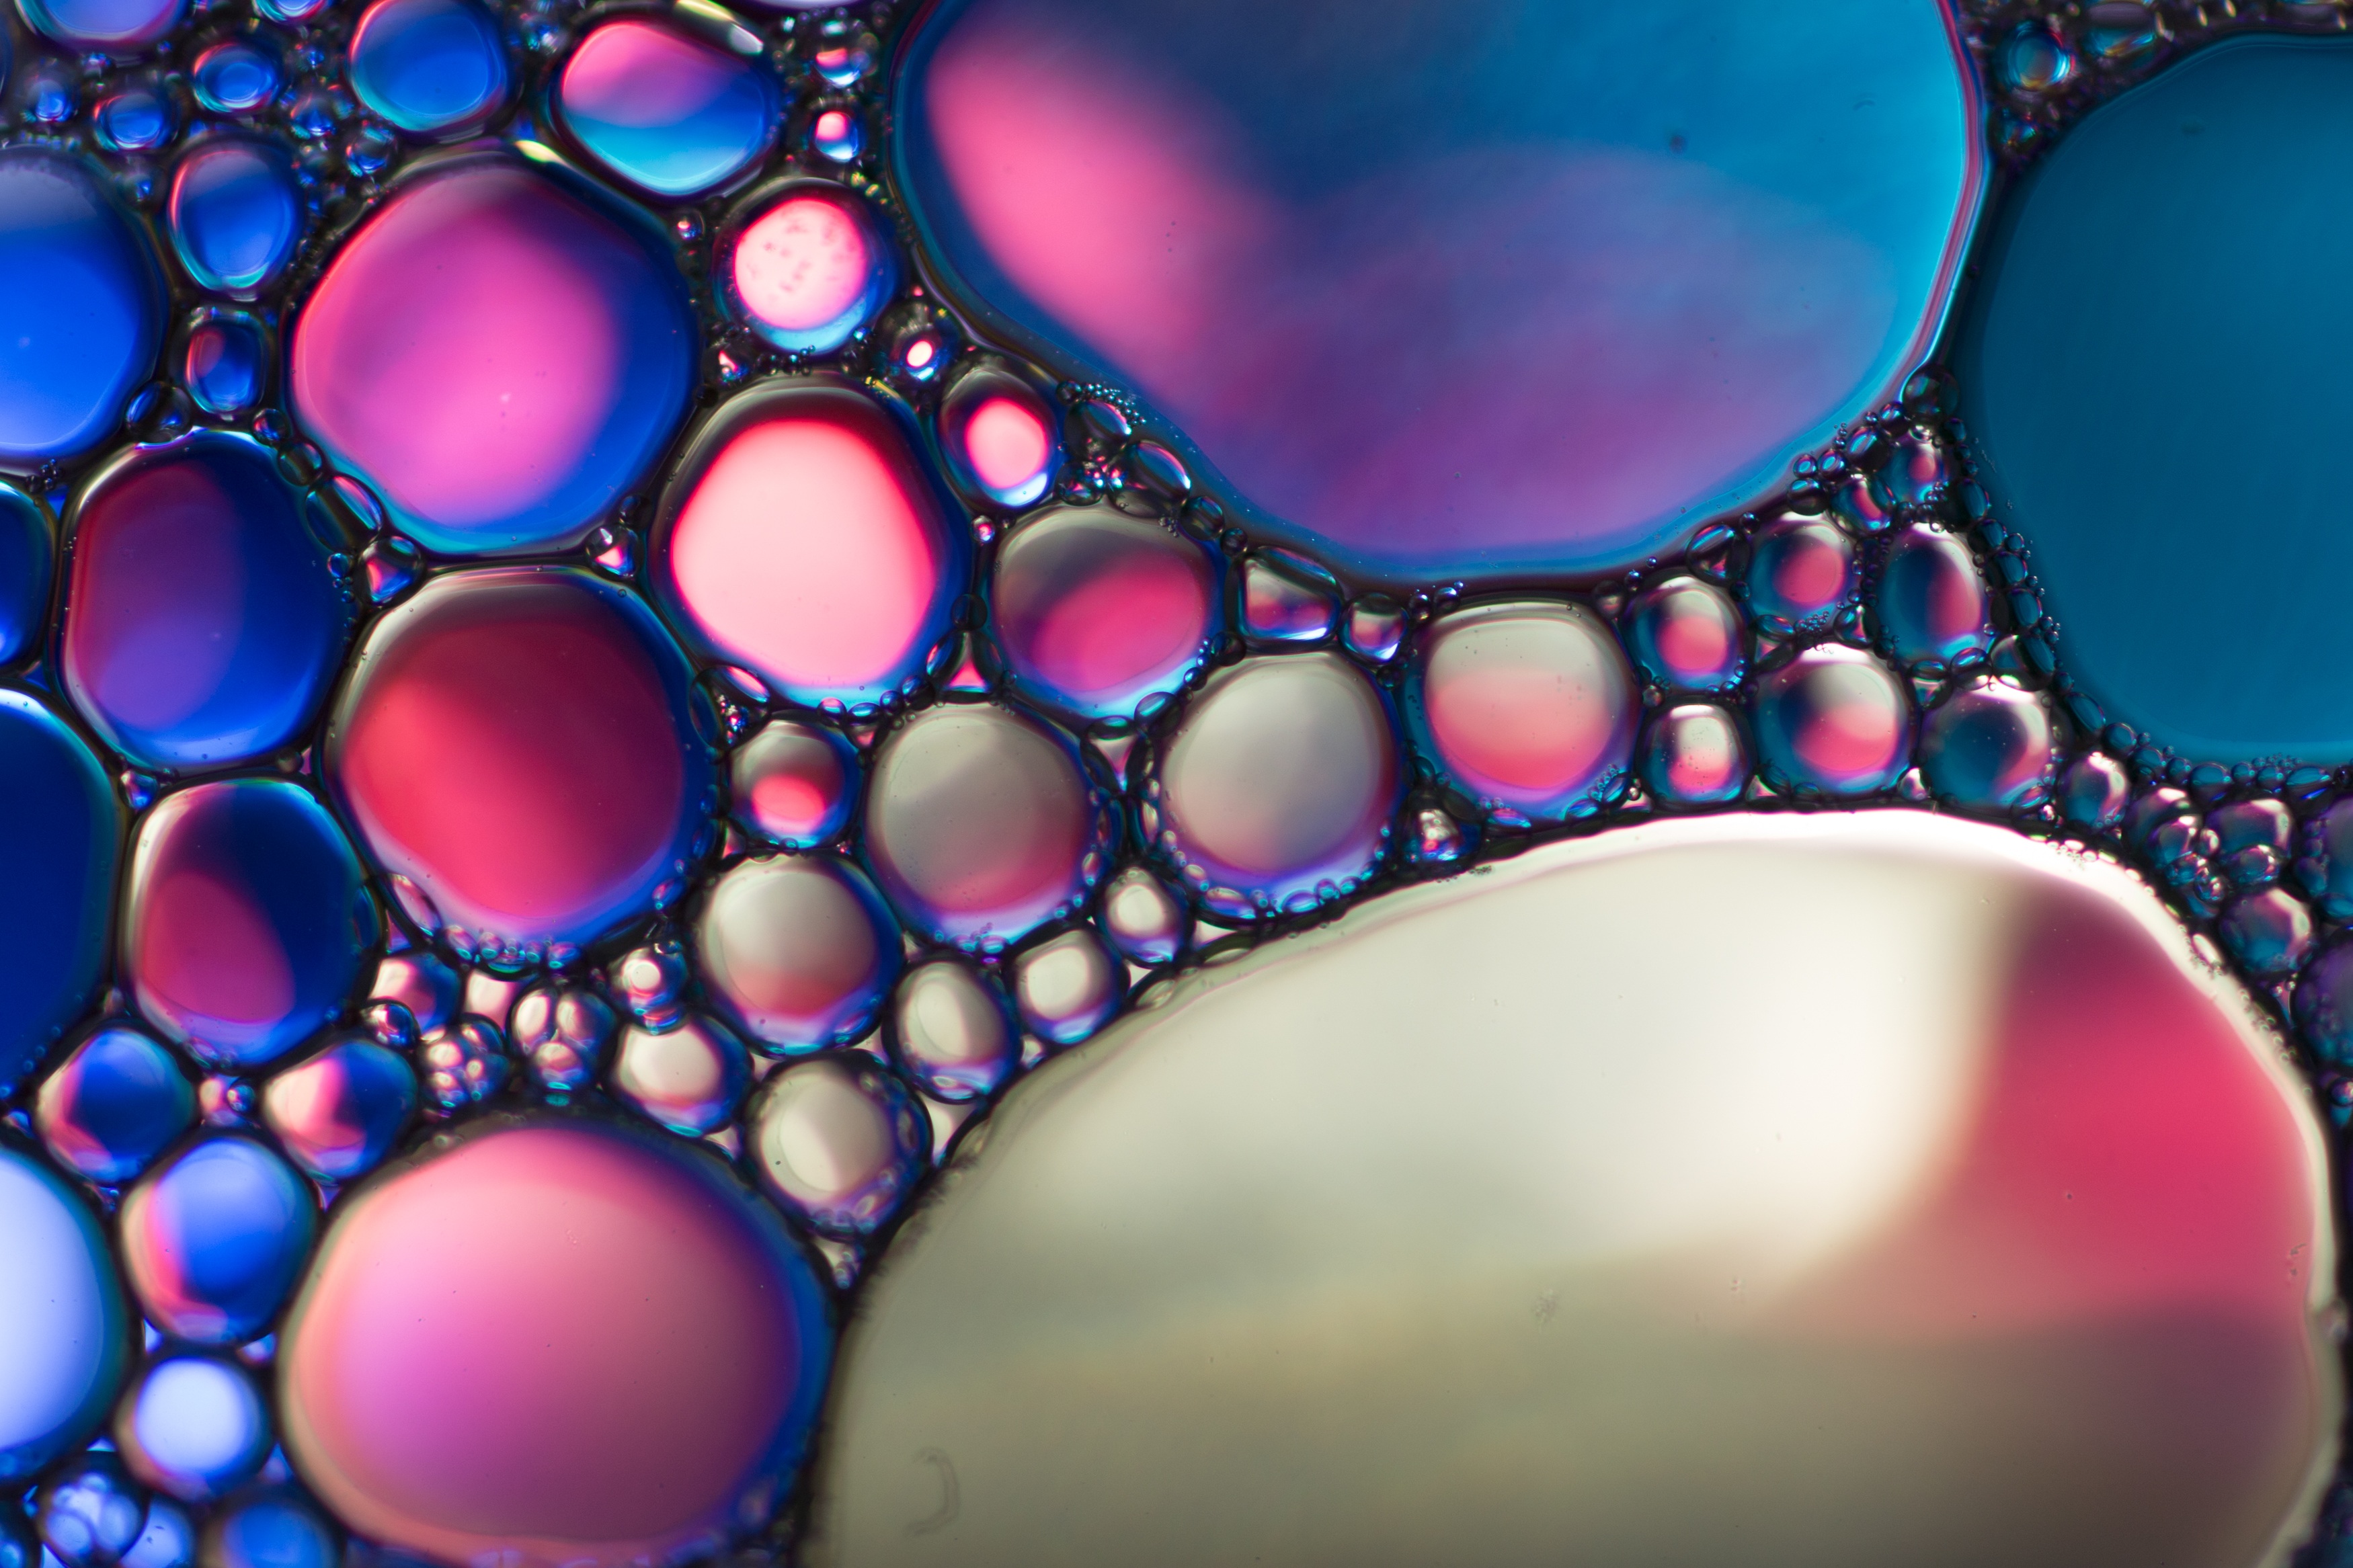
liquid, abstract, photography, texture, glass, pattern, color, macro, blue, close, toy, circle, close up, oil, shape, macro photography, oil in water, oil eye, fashion accessory, liquid bubble